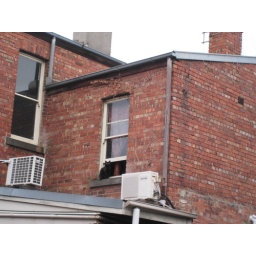
Black cat in the window